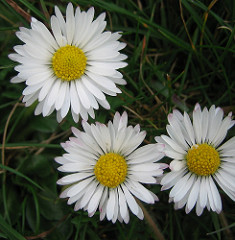
Flower: daisy